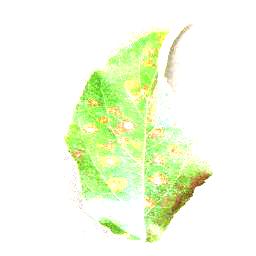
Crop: apple
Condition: cedar_rust